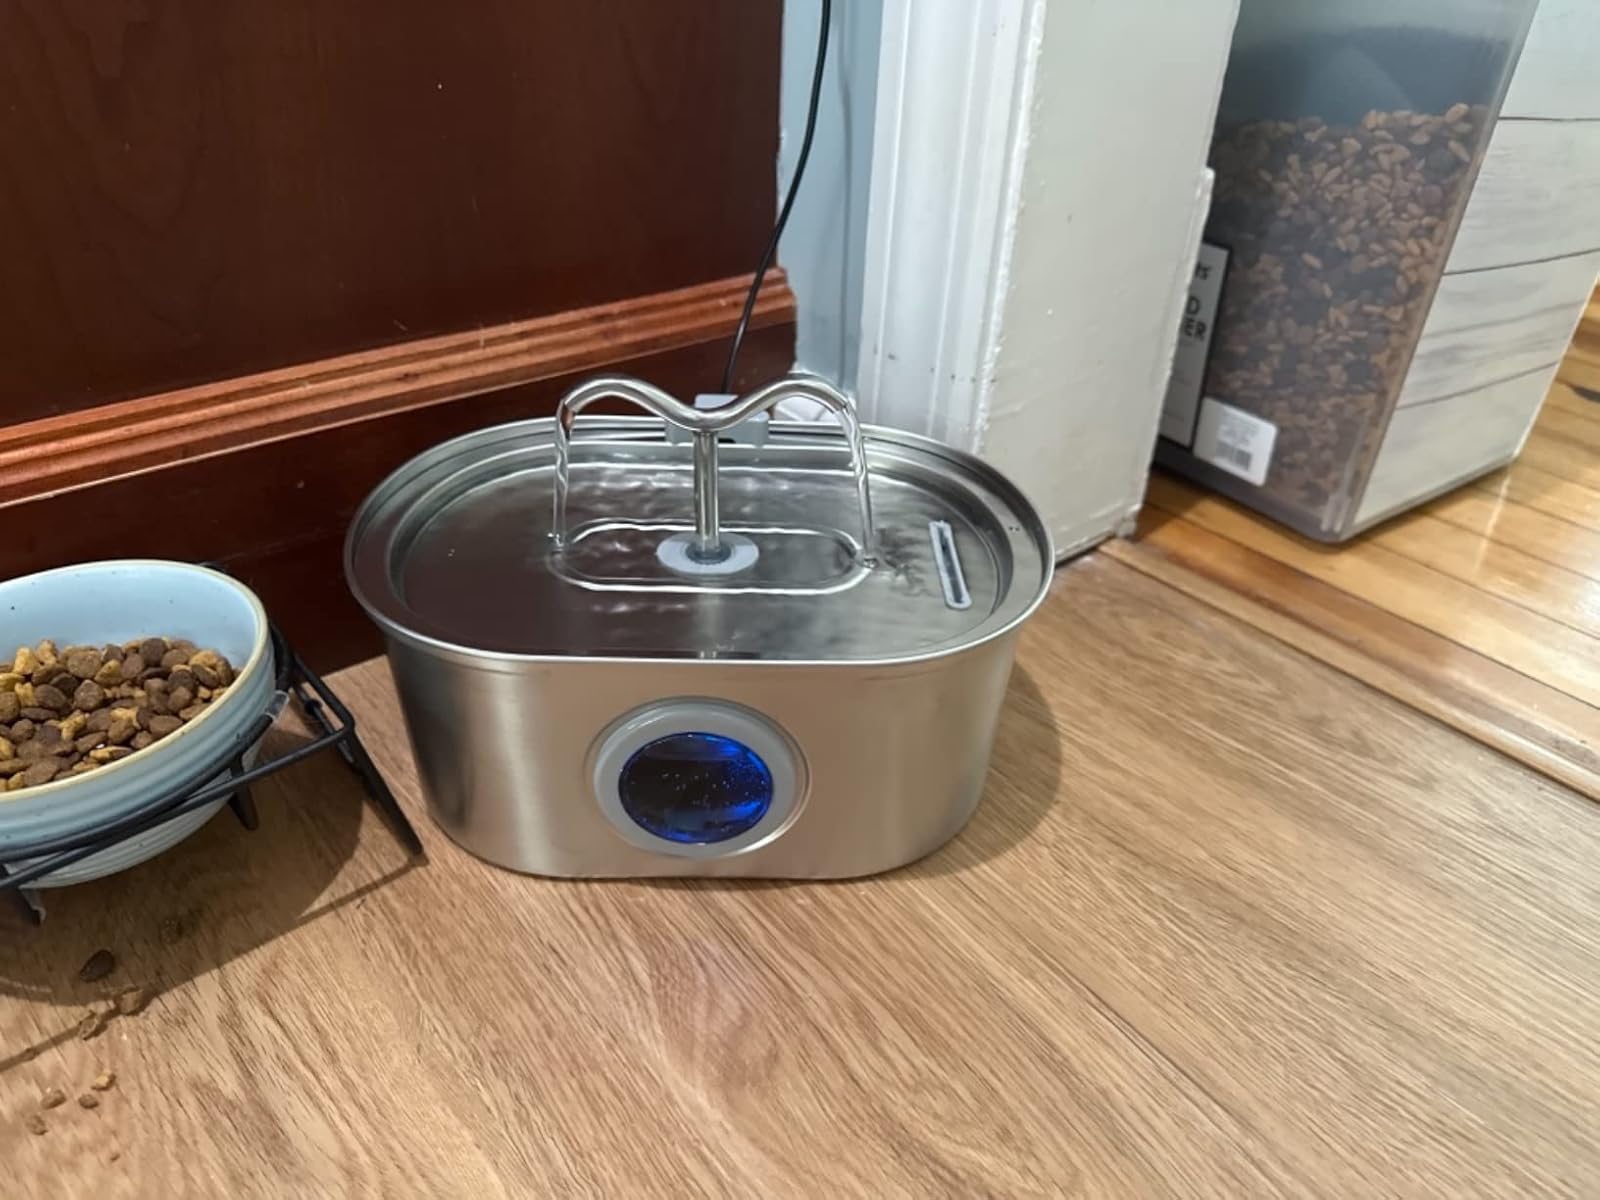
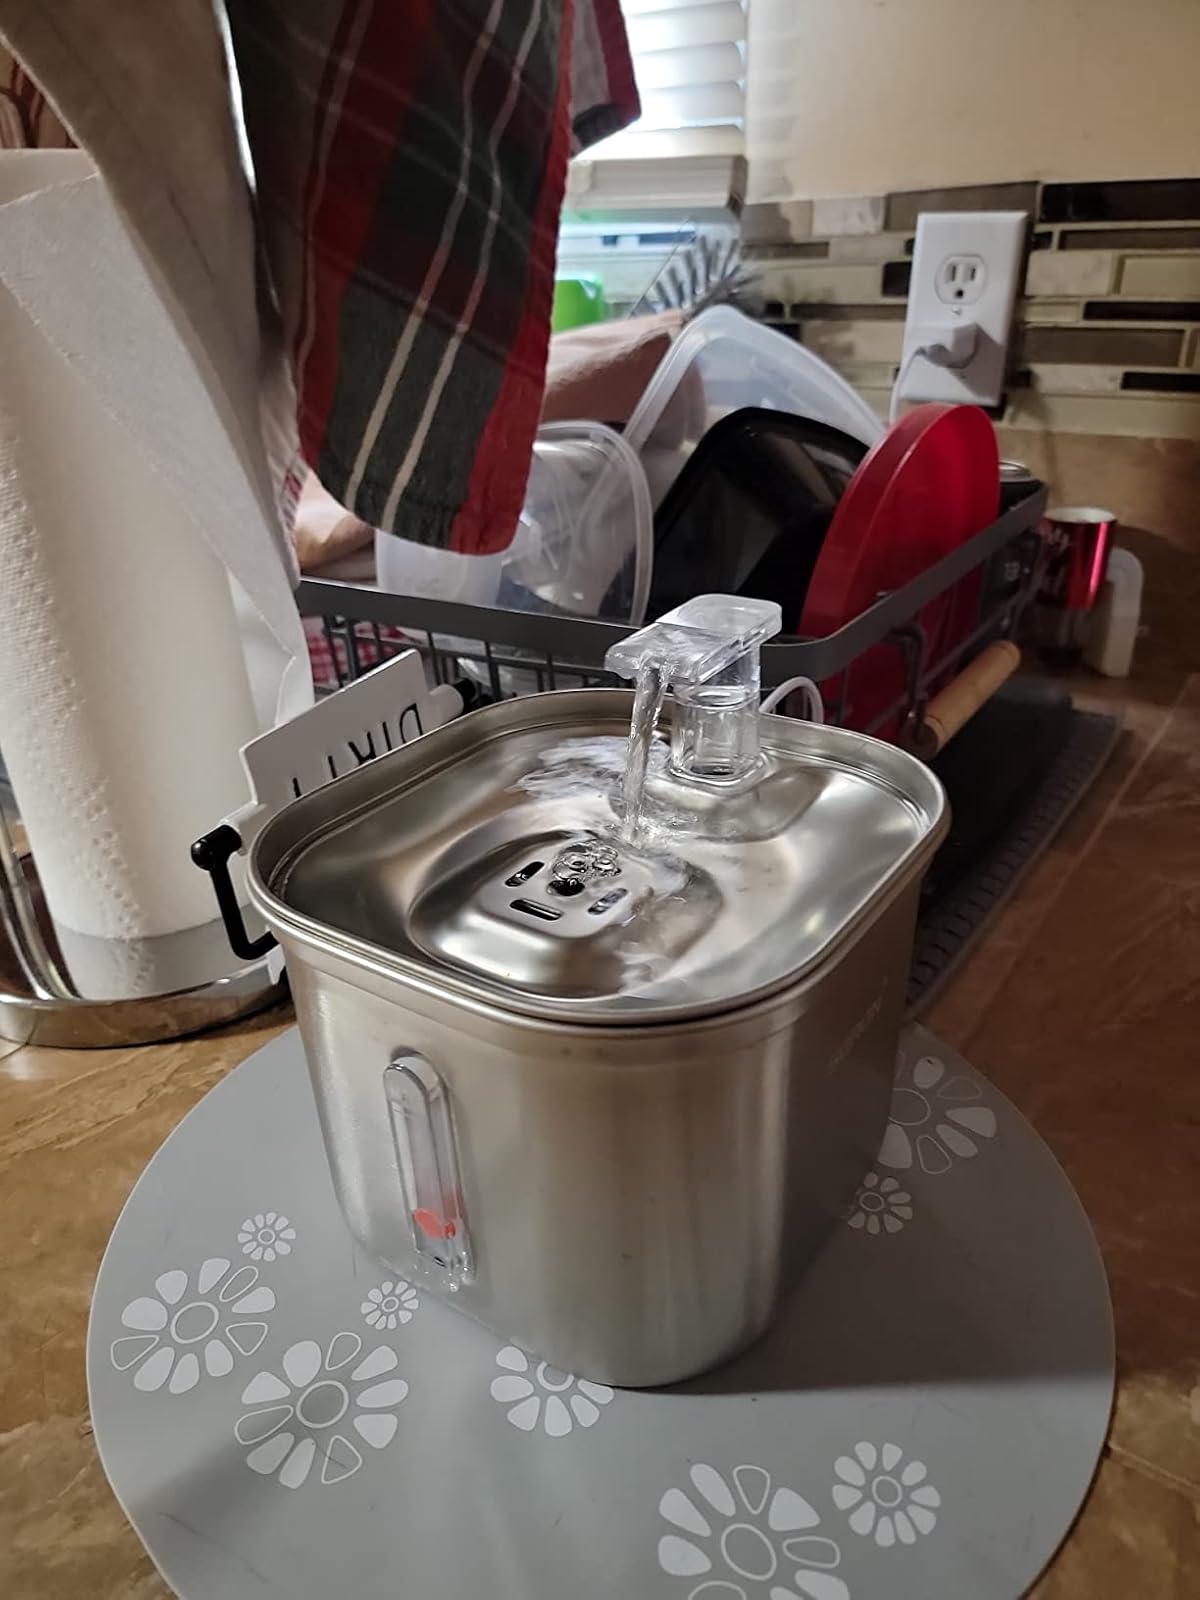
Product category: items_bowl
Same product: no